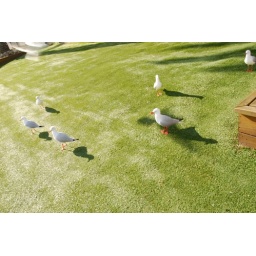
photo on fish market in sydney. so many aggressive birds